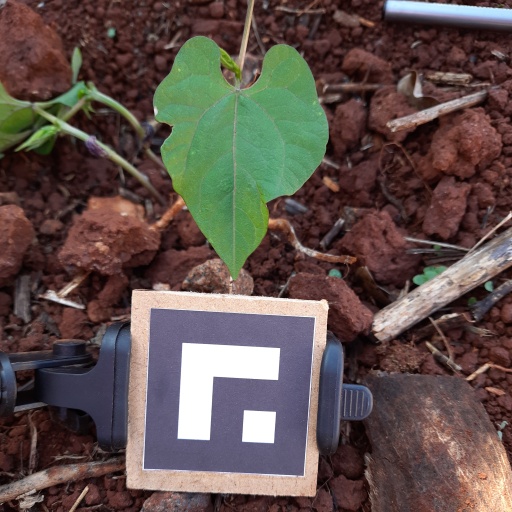
Observations: wavy surface, eating holes in the edge, under shade